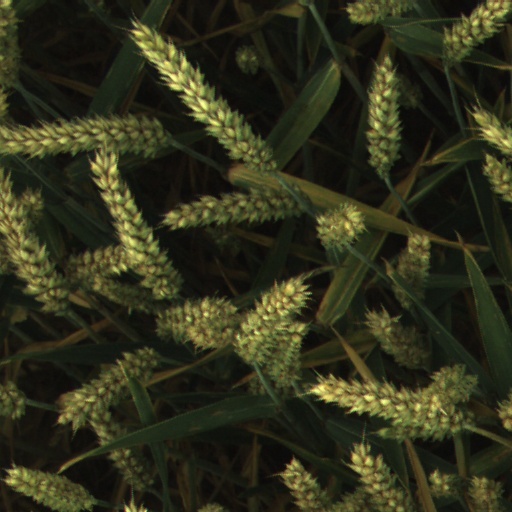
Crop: wheat